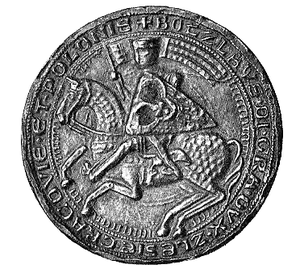
Boleslas Iᵉʳ le Long de la dynastie des Piasts. Duc de Silésie de 1163 à 1201, il est le fils aîné de Ladislas II le Banni et d’Agnès de Babenberg.